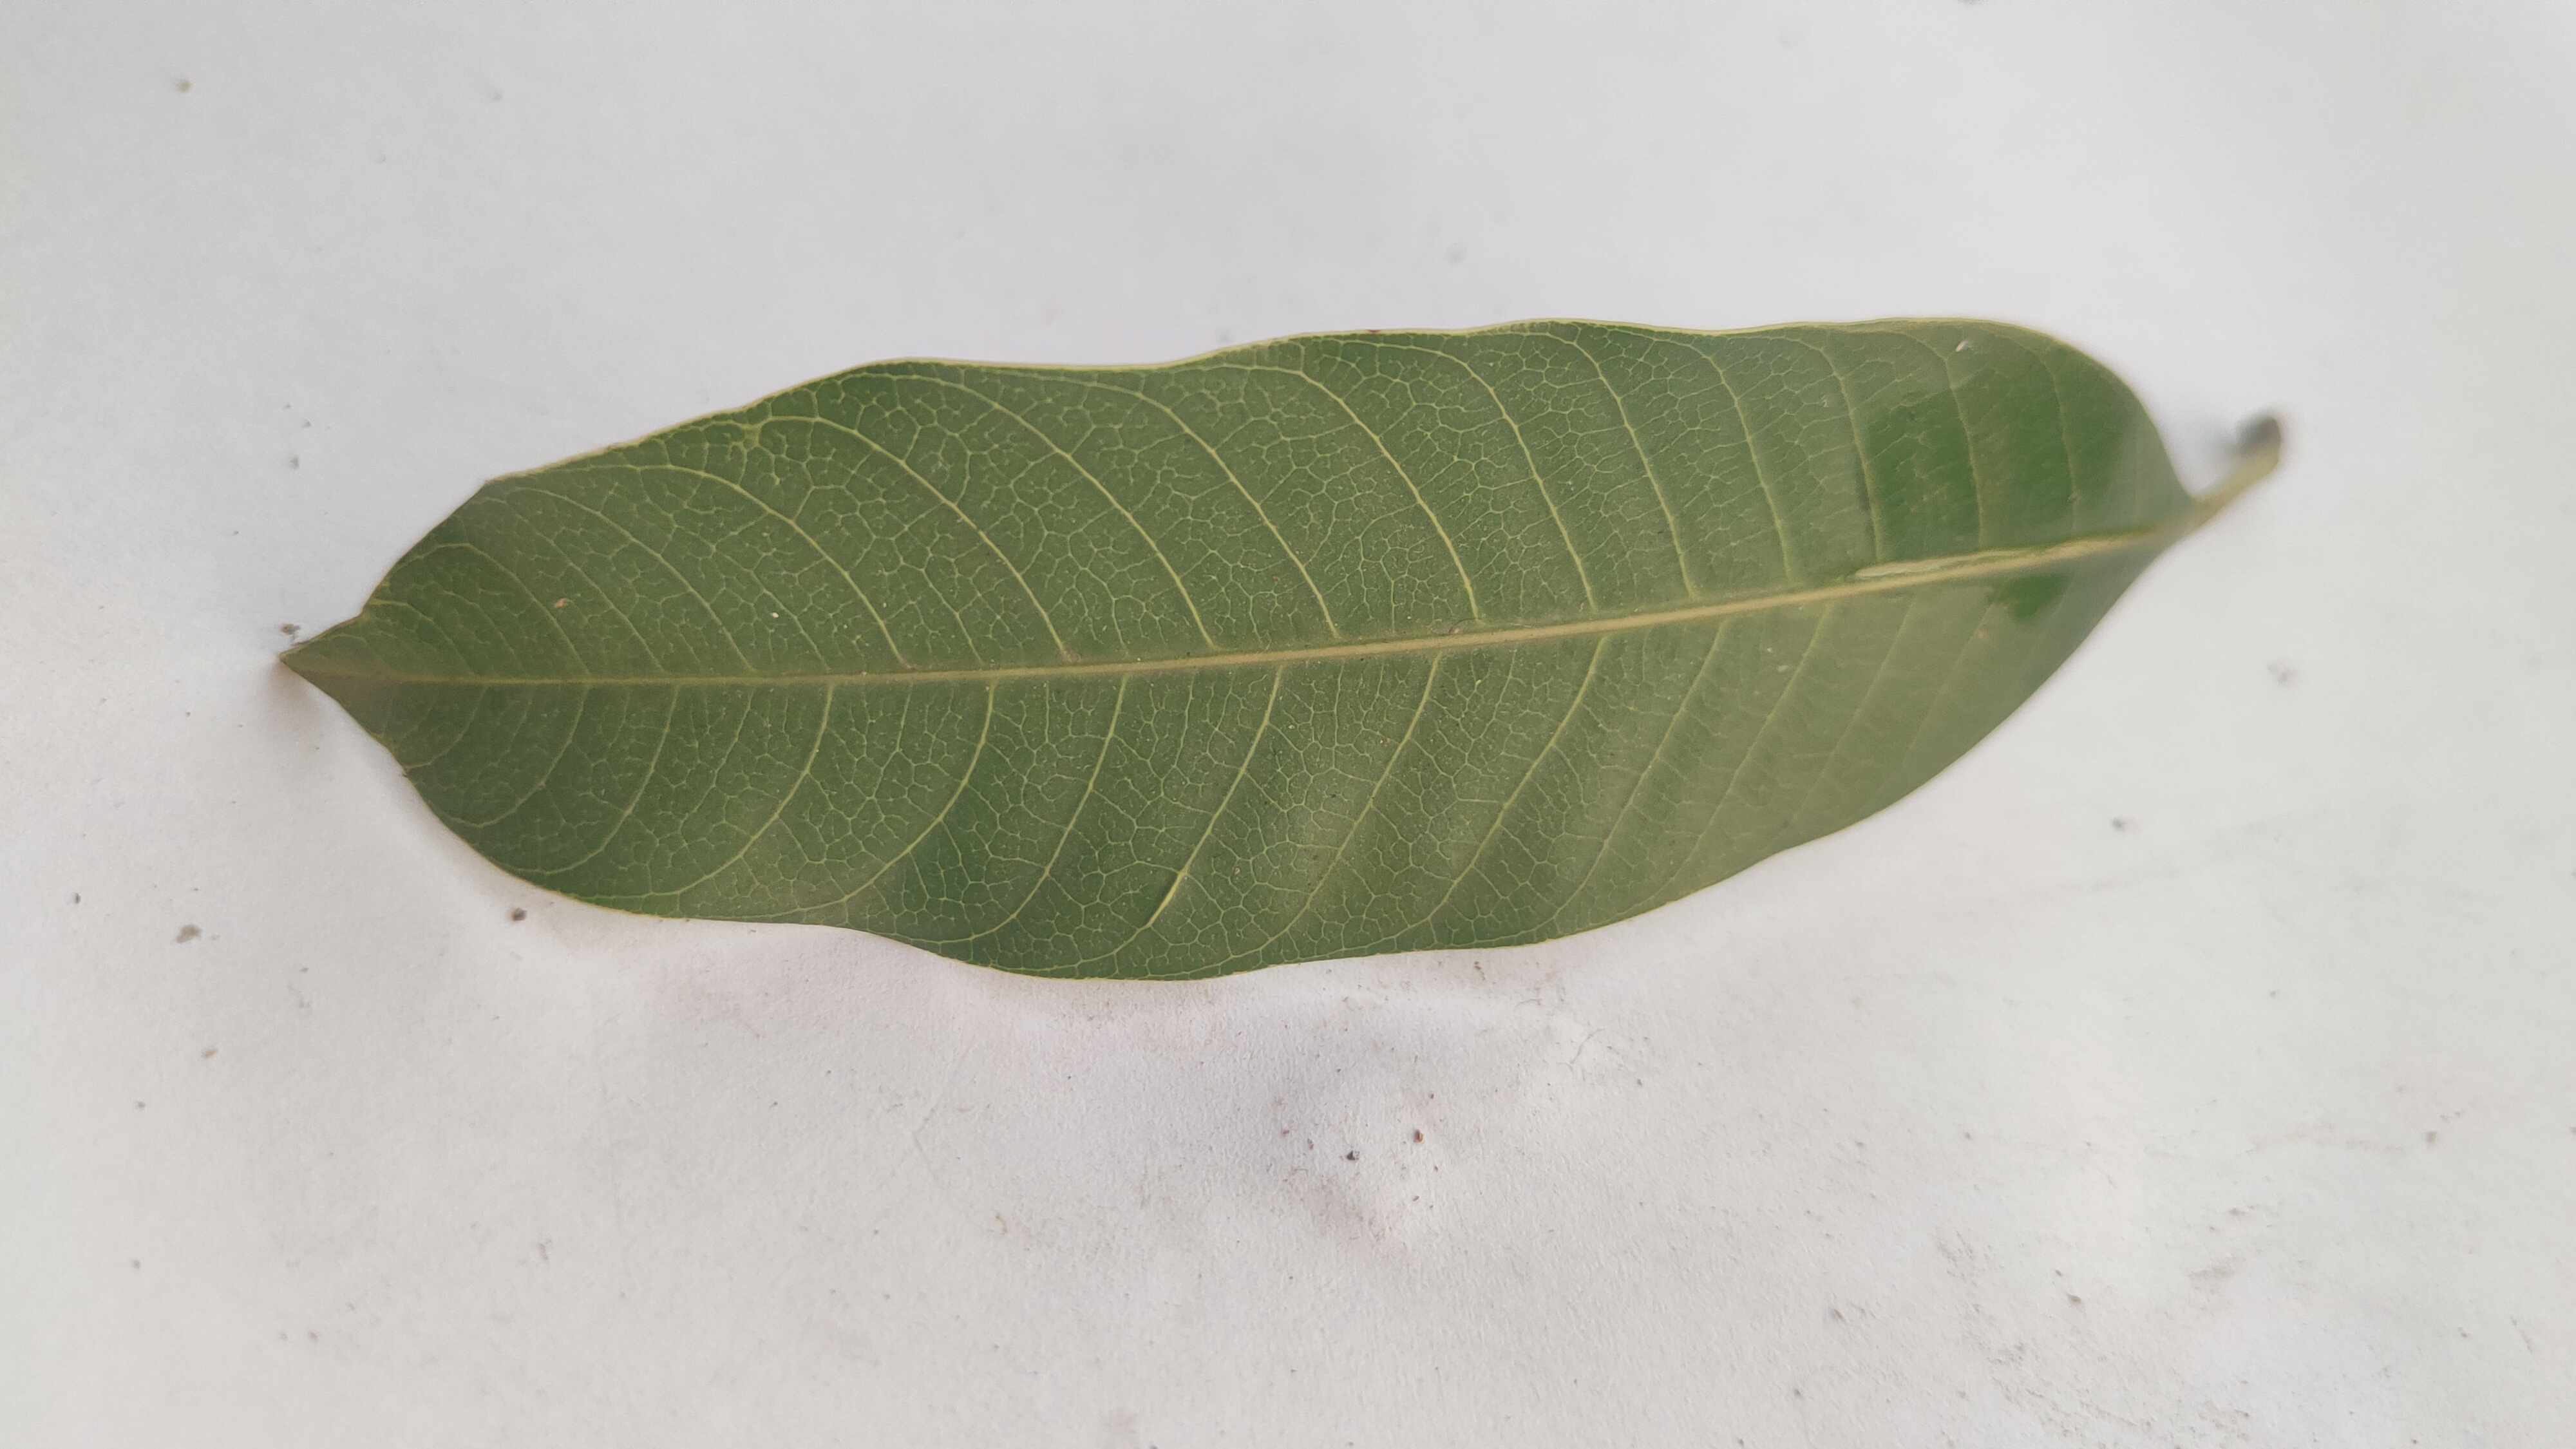
Leaf variety: Mango